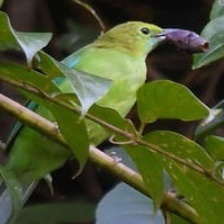
Species: GREEN MAGPIE
Scientific name: CISSA CHINENSIS
ImageNet parent category: magpie